LMS Stanier Class 5 4-6-0 4932

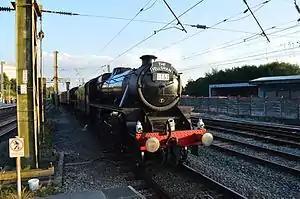
44932 arriving into Preston with the "Fifteen Guinea Fellsman"

LMS Stanier Class 5MT 4932, is a preserved British steam locomotive. It is one of 18 surviving members of the Black 5 class which had 842 members constructed by five manufacturers. 44932 is the sole remaining member of the class which was built at the LMS's Horwich Works.